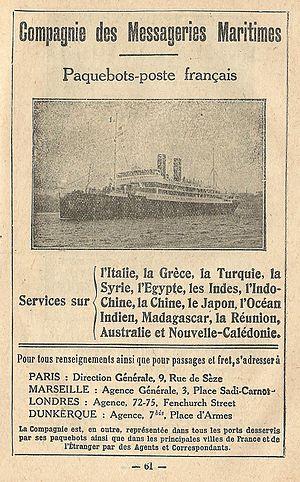
Réclame de la Compagnie des Messageries Maritimes, en 1921